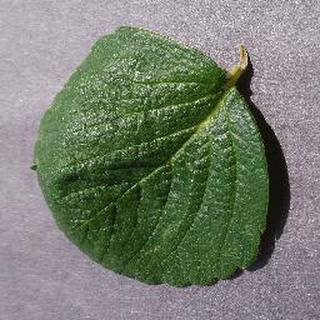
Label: healthy_strawberry